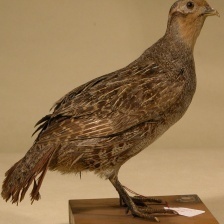
Species: GRAY PARTRIDGE
Scientific name: PERDIX PERDIX
ImageNet parent category: partridge